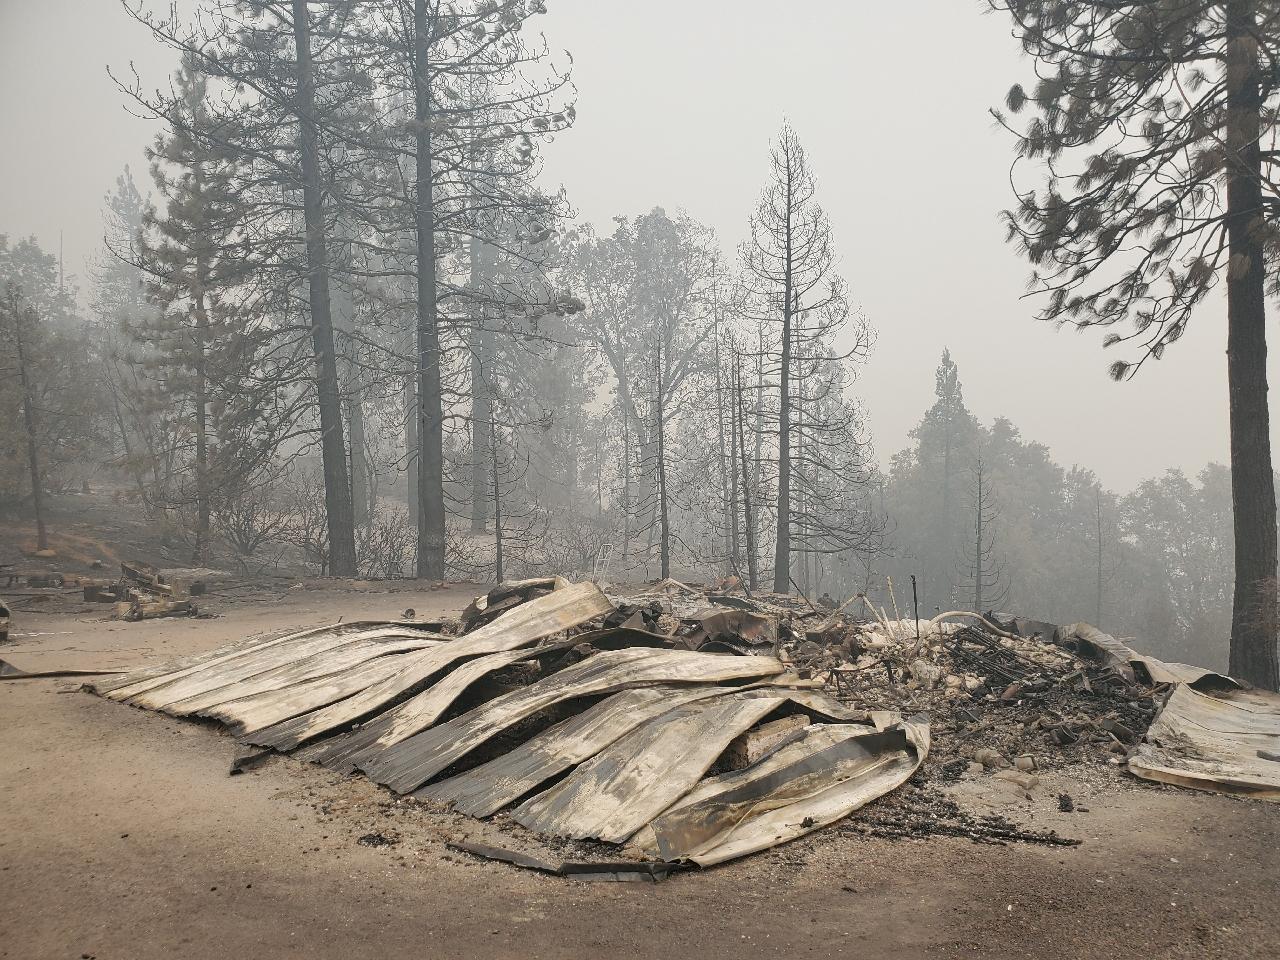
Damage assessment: destroyed